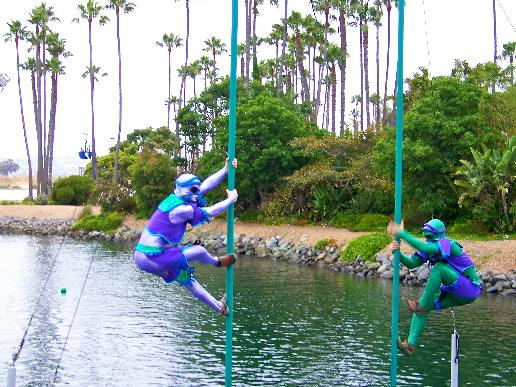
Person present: Yes